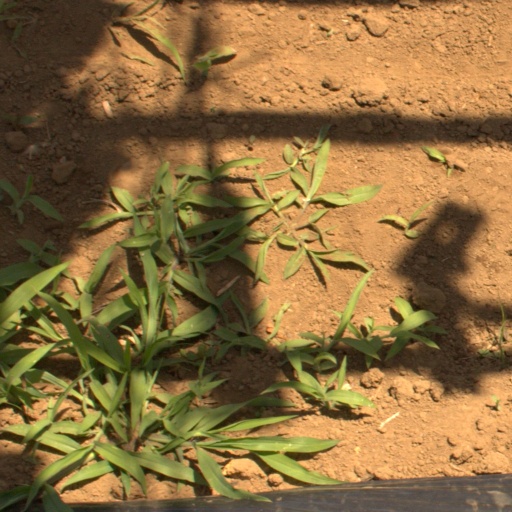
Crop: Jerusalem artichoke